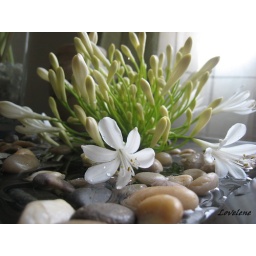
white flowers by the water